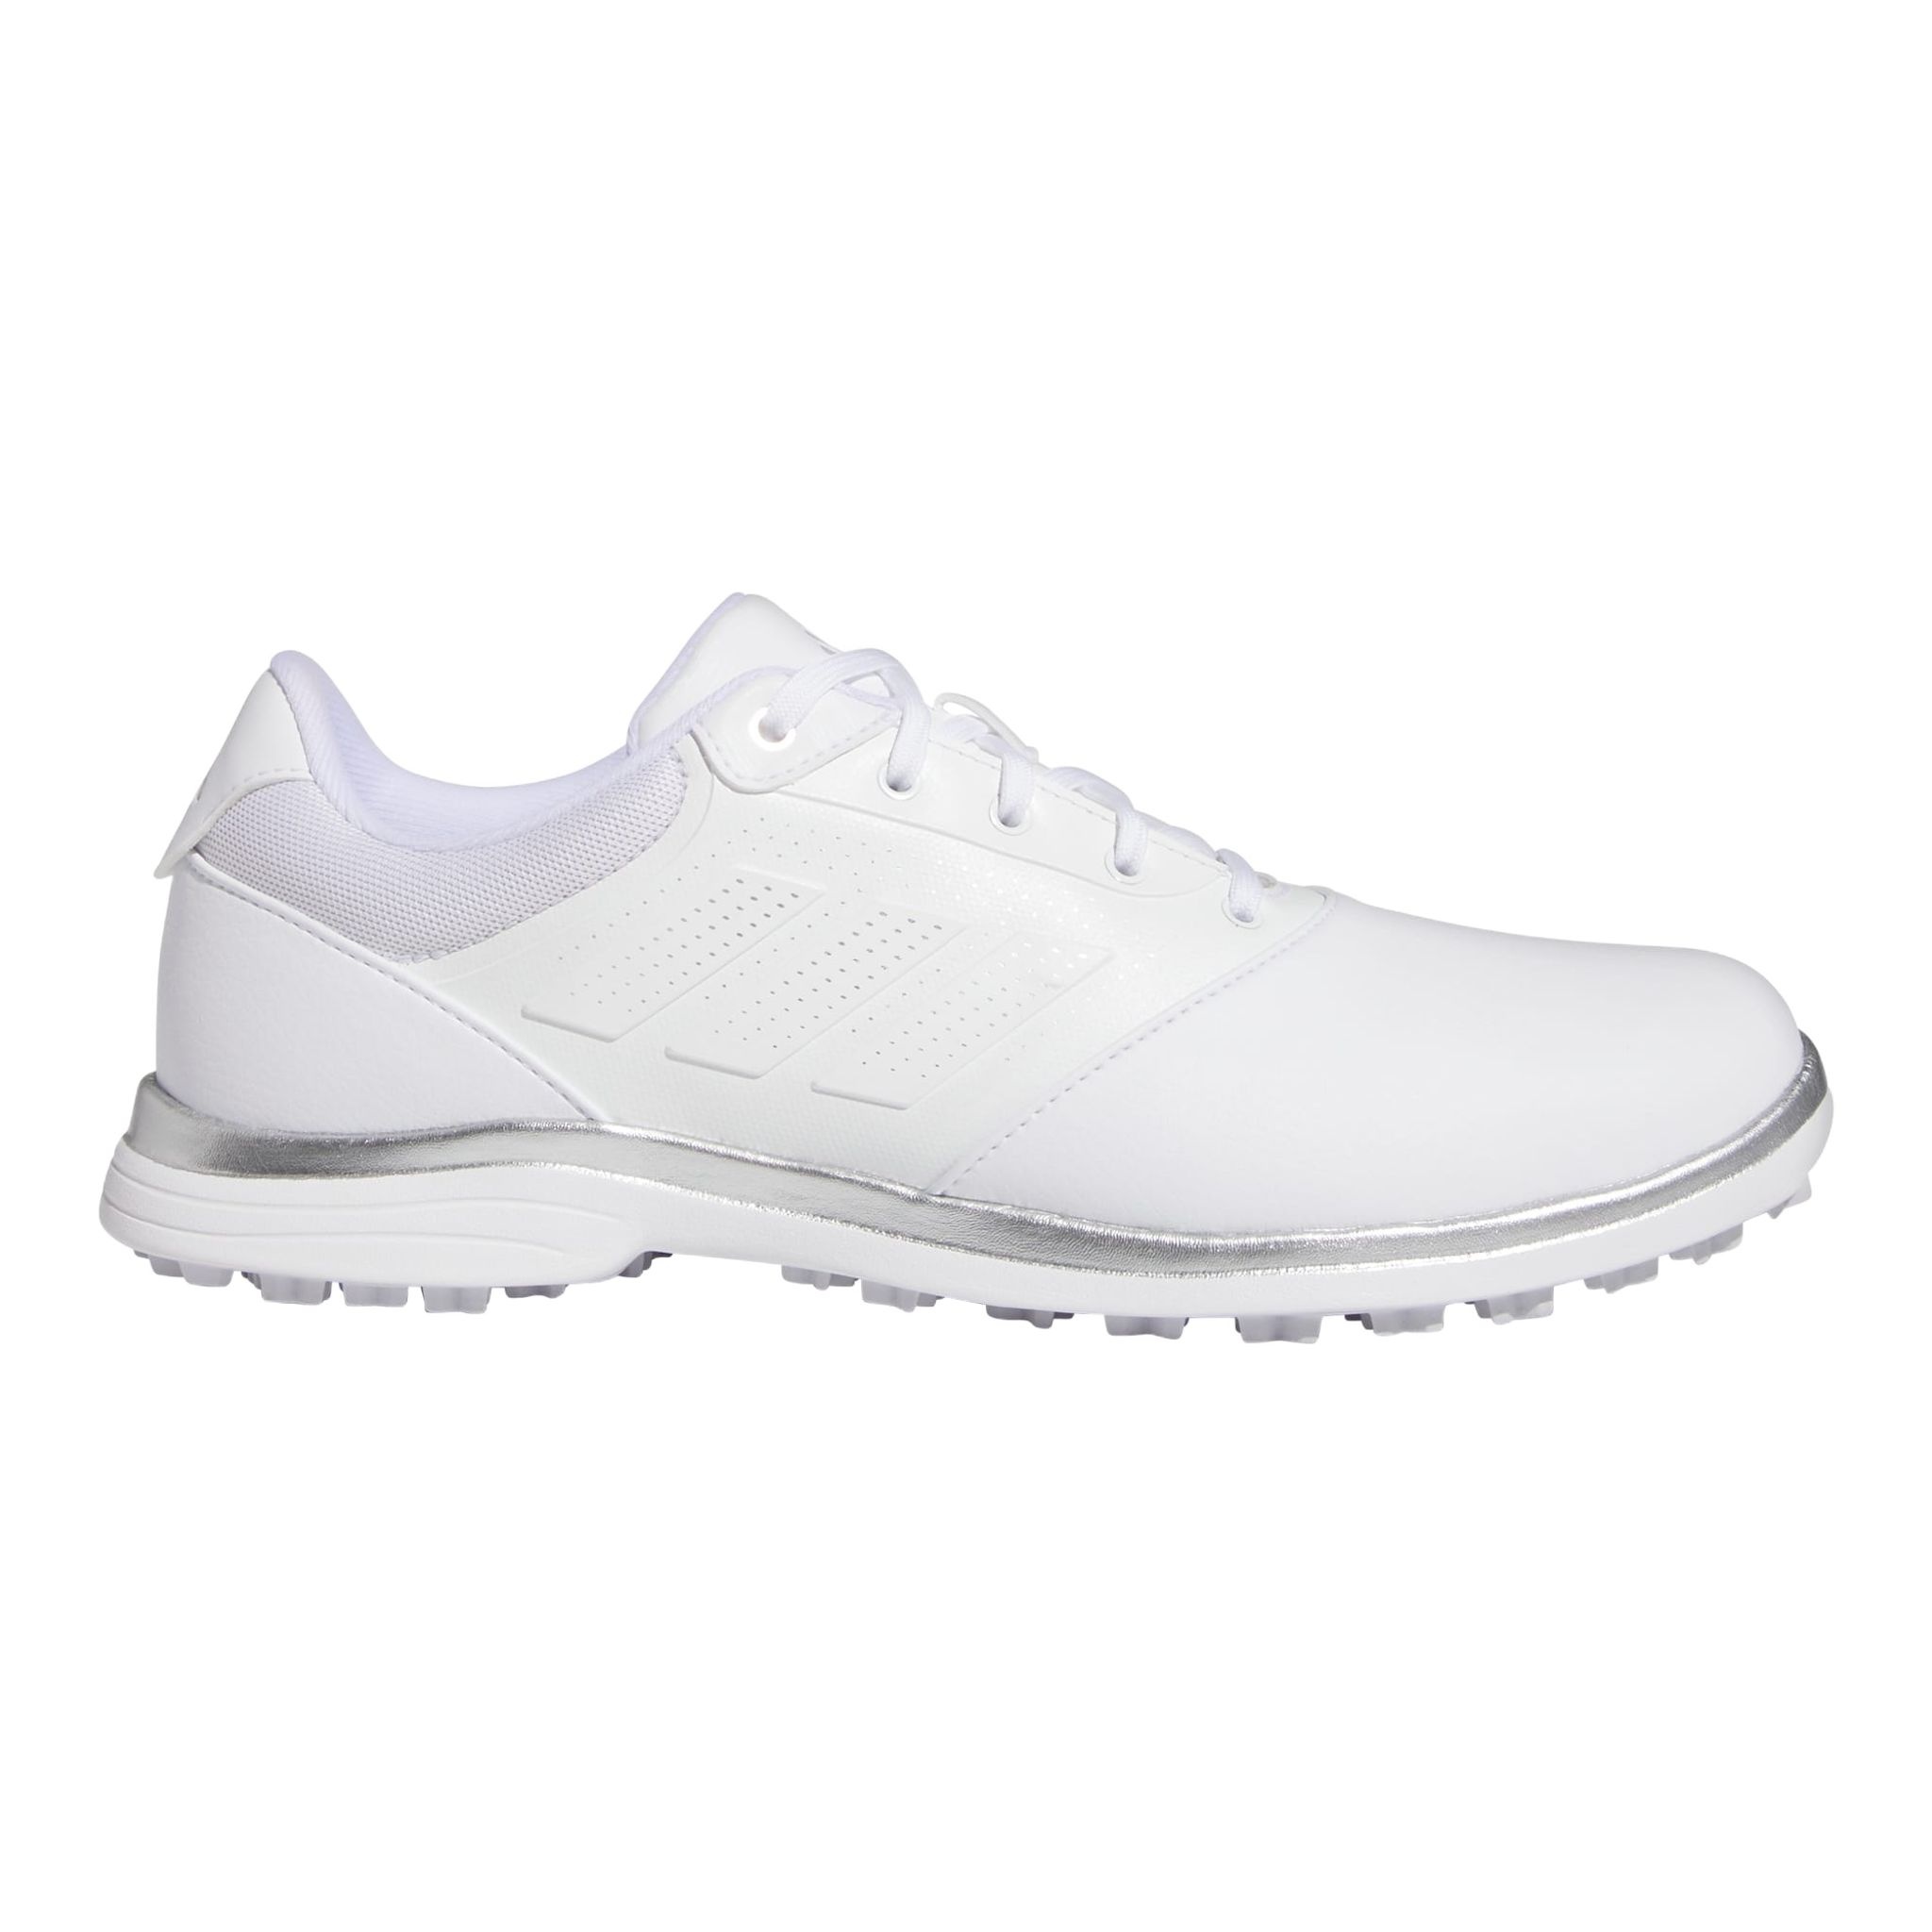
Adidas W Alphaflex 24 Traxion Golfschuh Damen
Brand: Adidas
Category: Sporting Goods > Outdoor Recreation > Golf > Golf Shoes